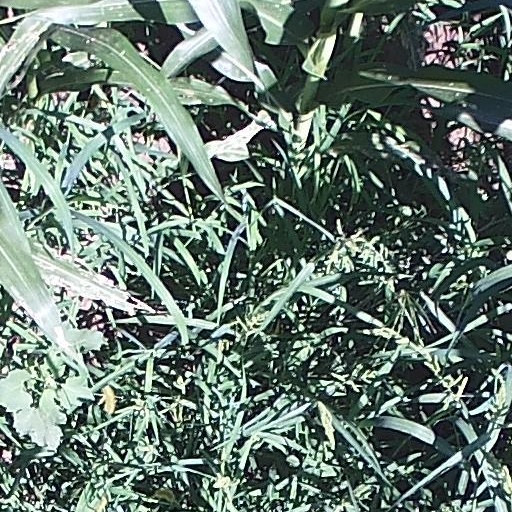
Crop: maize; corn